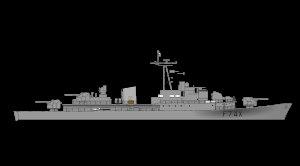
La classe Commandant Rivière est une série de 9 bâtiments légers construit pour la Marine nationale française entre 1958 et 1964 à l'arsenal de Lorient du nom du bâtiment tête de série, qui honore celui de Henri Rivière.